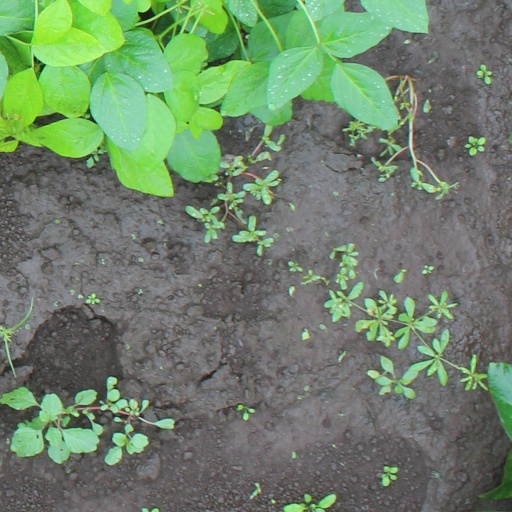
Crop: soybean